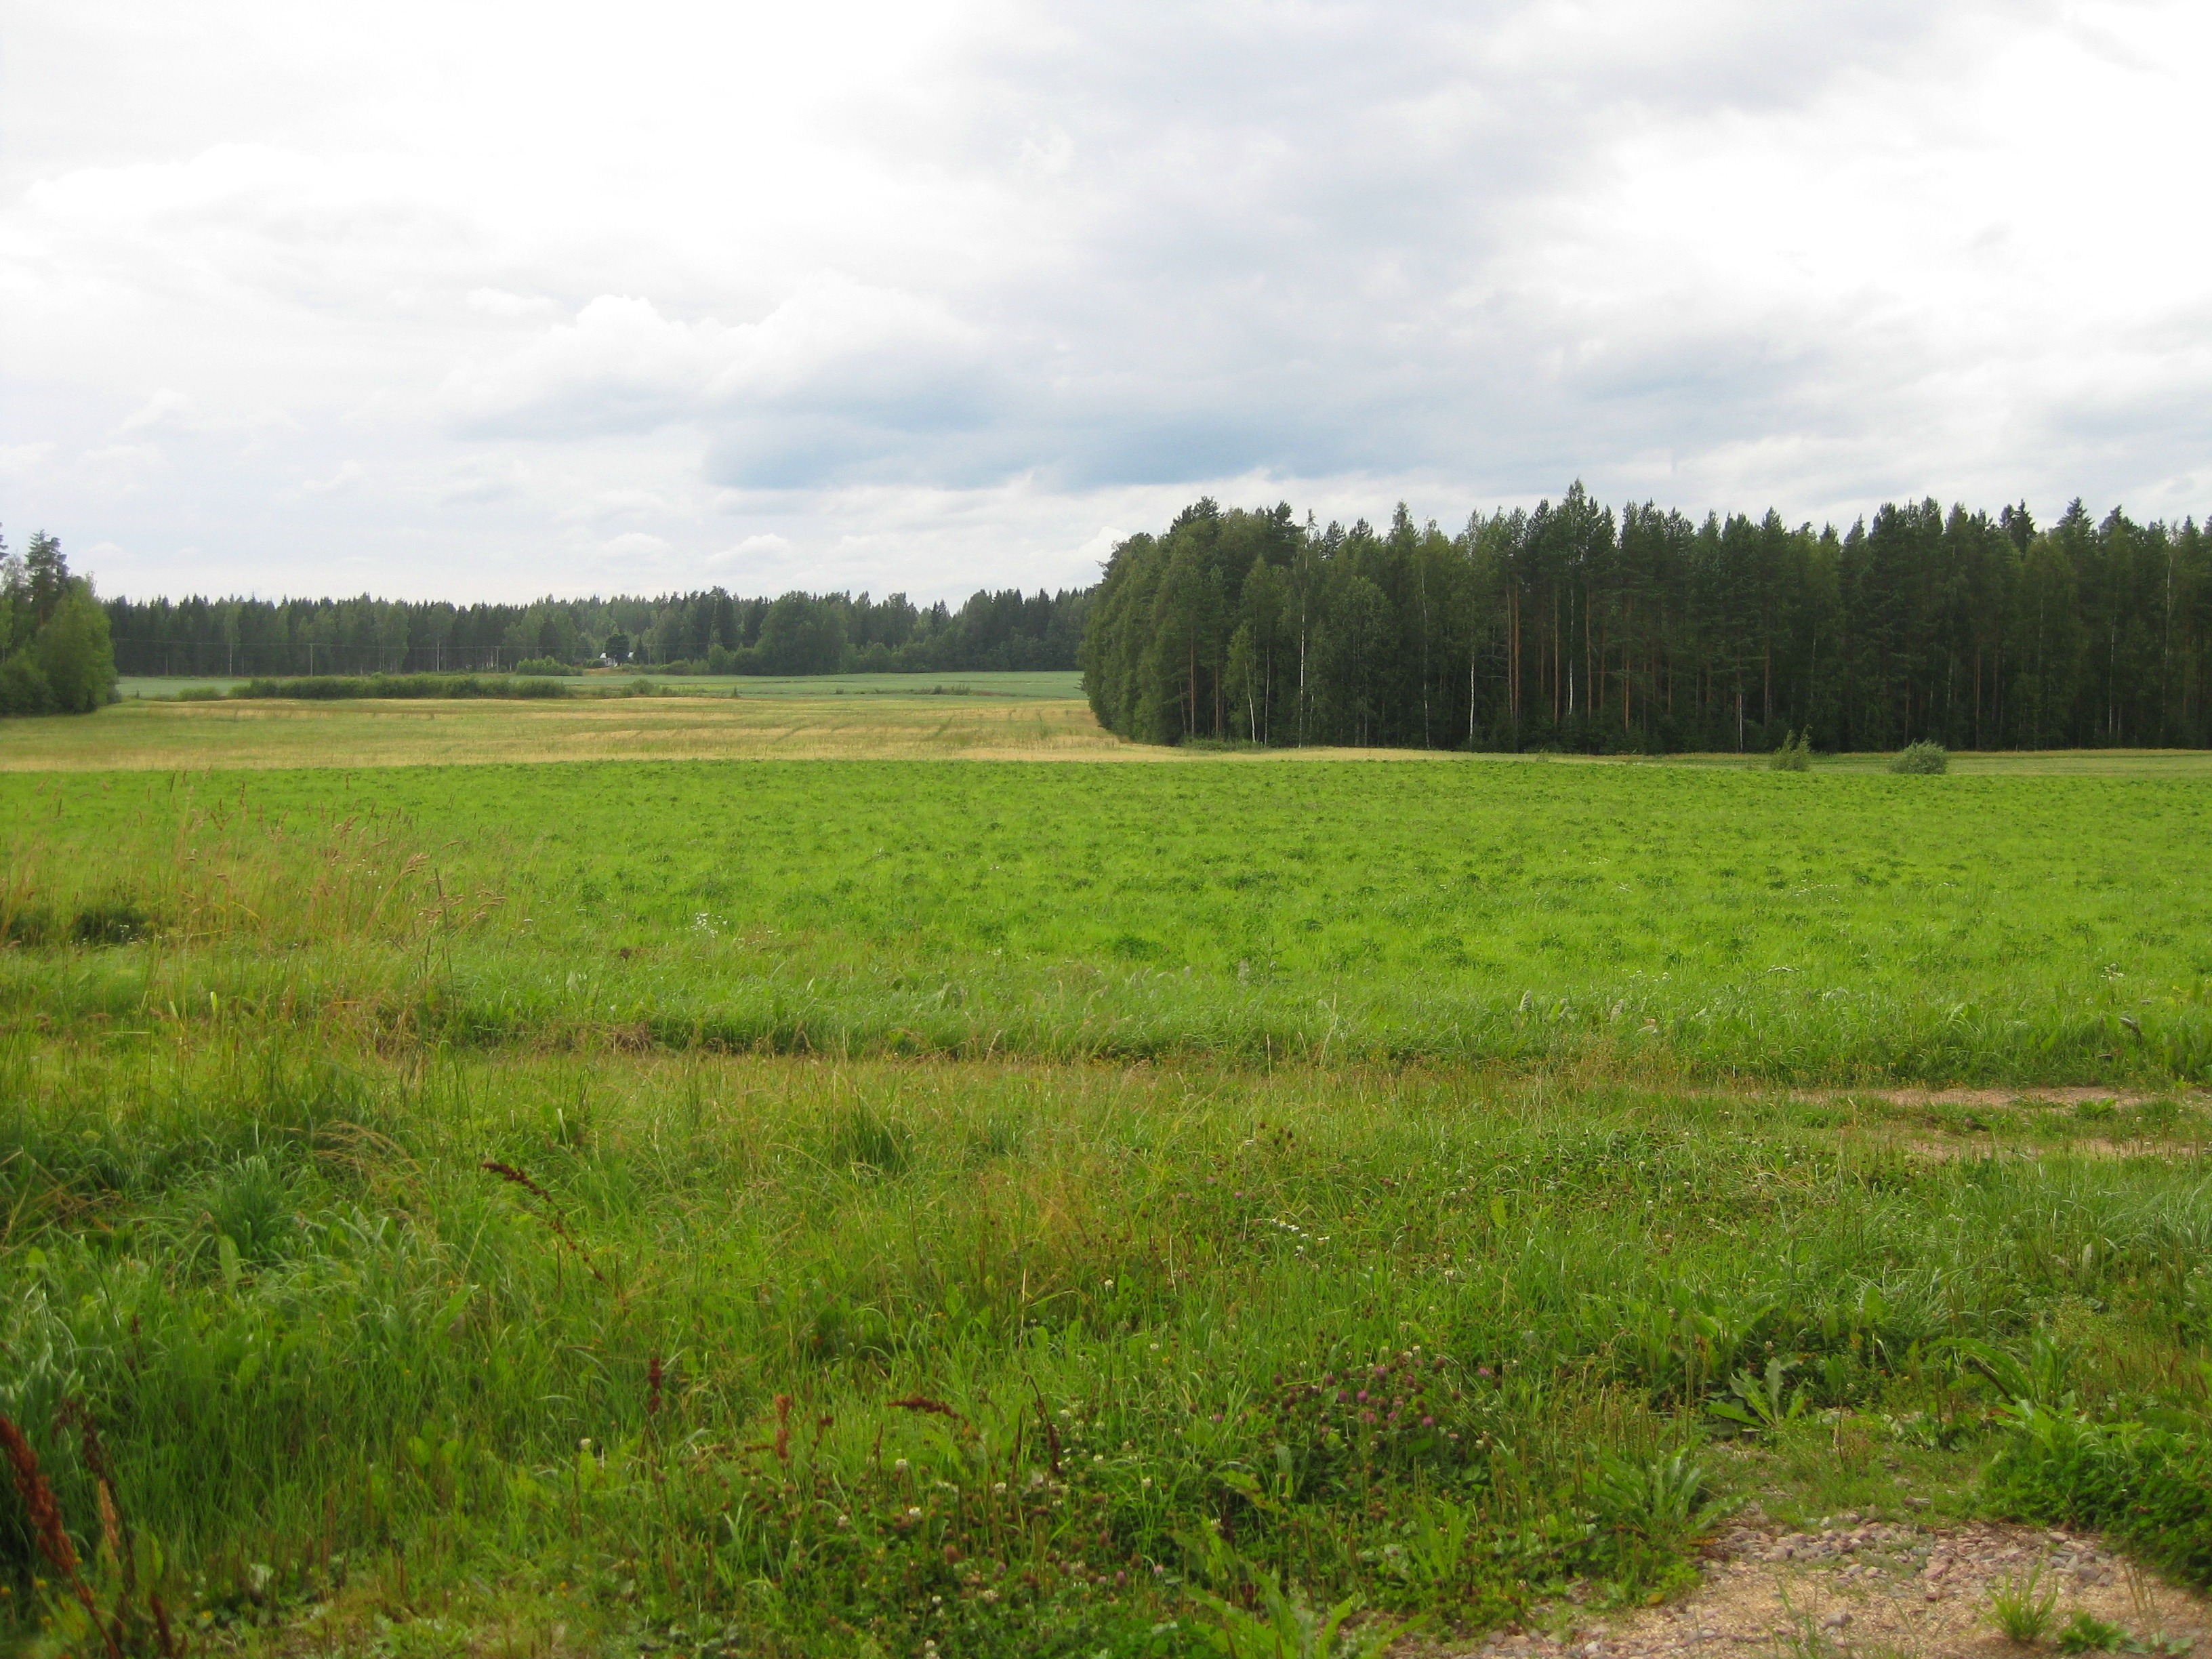
landscape, forest, grass, marsh, sky, field, farm, lawn, meadow, prairie, summer, green, crop, pasture, soil, agriculture, plain, clouds, grassland, wetland, plantation, habitat, ecosystem, finnish, steppe, rural area, paddy field, natural environment, grass family, land lot